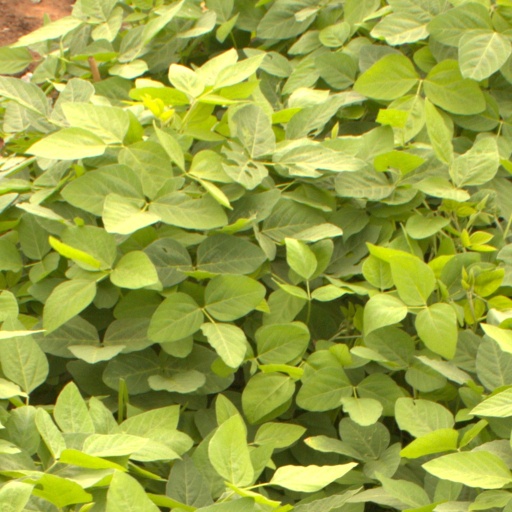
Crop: soybean